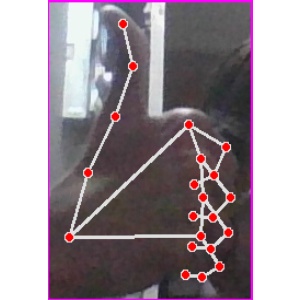
अक्षर: थ